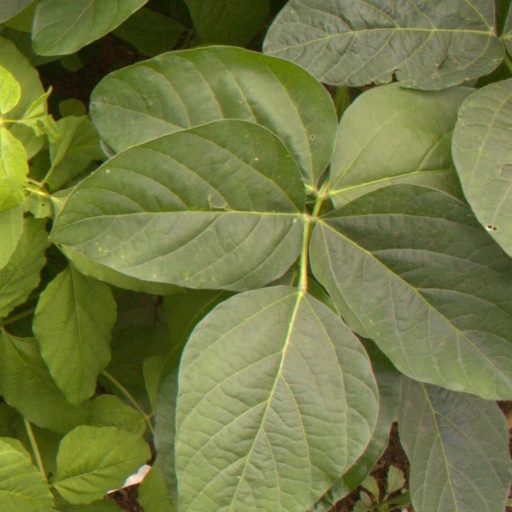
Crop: soybean